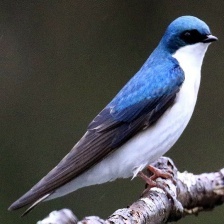
Species: TREE SWALLOW
Scientific name: TACHYCINETA BICOLOR